Vecihi Hürkuş

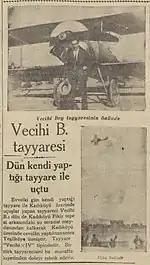
A news story on "Milliyet" daily newspaper about the 1930 flight of his second aircraft, the "Vecihi K-XIV"

In 1930, he took an extended break from TTaC. After leasing a lumber shop in Kadıköy with sea access, he built his second aircraft, "Vecihi K-XIV", in three months. He flew the plane for the first time on 16 September in Fikirtepe, in front of the press and a crowd. He then flew the plane to Ankara to get a flight permit, but was again denied due to the lack of qualified personnel, and was instead told to get a permit abroad. It was decided to get the permit in Czechoslovakia due to the good relations between the country and Turkey. Hürkuş arrived at Prague on 6 December 1930, while his plane was still in Turkey. The plane was sent to Prague by train in February 1931, after all the relevant documents were translated into Czech. On 23 April 1931, the plane was certified at a nearby casino. Hürkuş flew from Czechoslovakia to Turkey with the Vecihi K-XIV, and arrived on 5 May. He flew domestically with the K-XIV to introduce aviation and held several conferences. In September 1931, he flew through Anatolia, and made talks after the flights to convince the crowd to make donations to the TTaC. The TTaC received many donations and the flights were considered to be a success. However, the TTaC fired the assistant of Hürkuş because he didn't send reports to the society. Additionally, the Vecihi K-XIV was banned from flights; both reasons caused Hürkuş to resign from the TTaC.